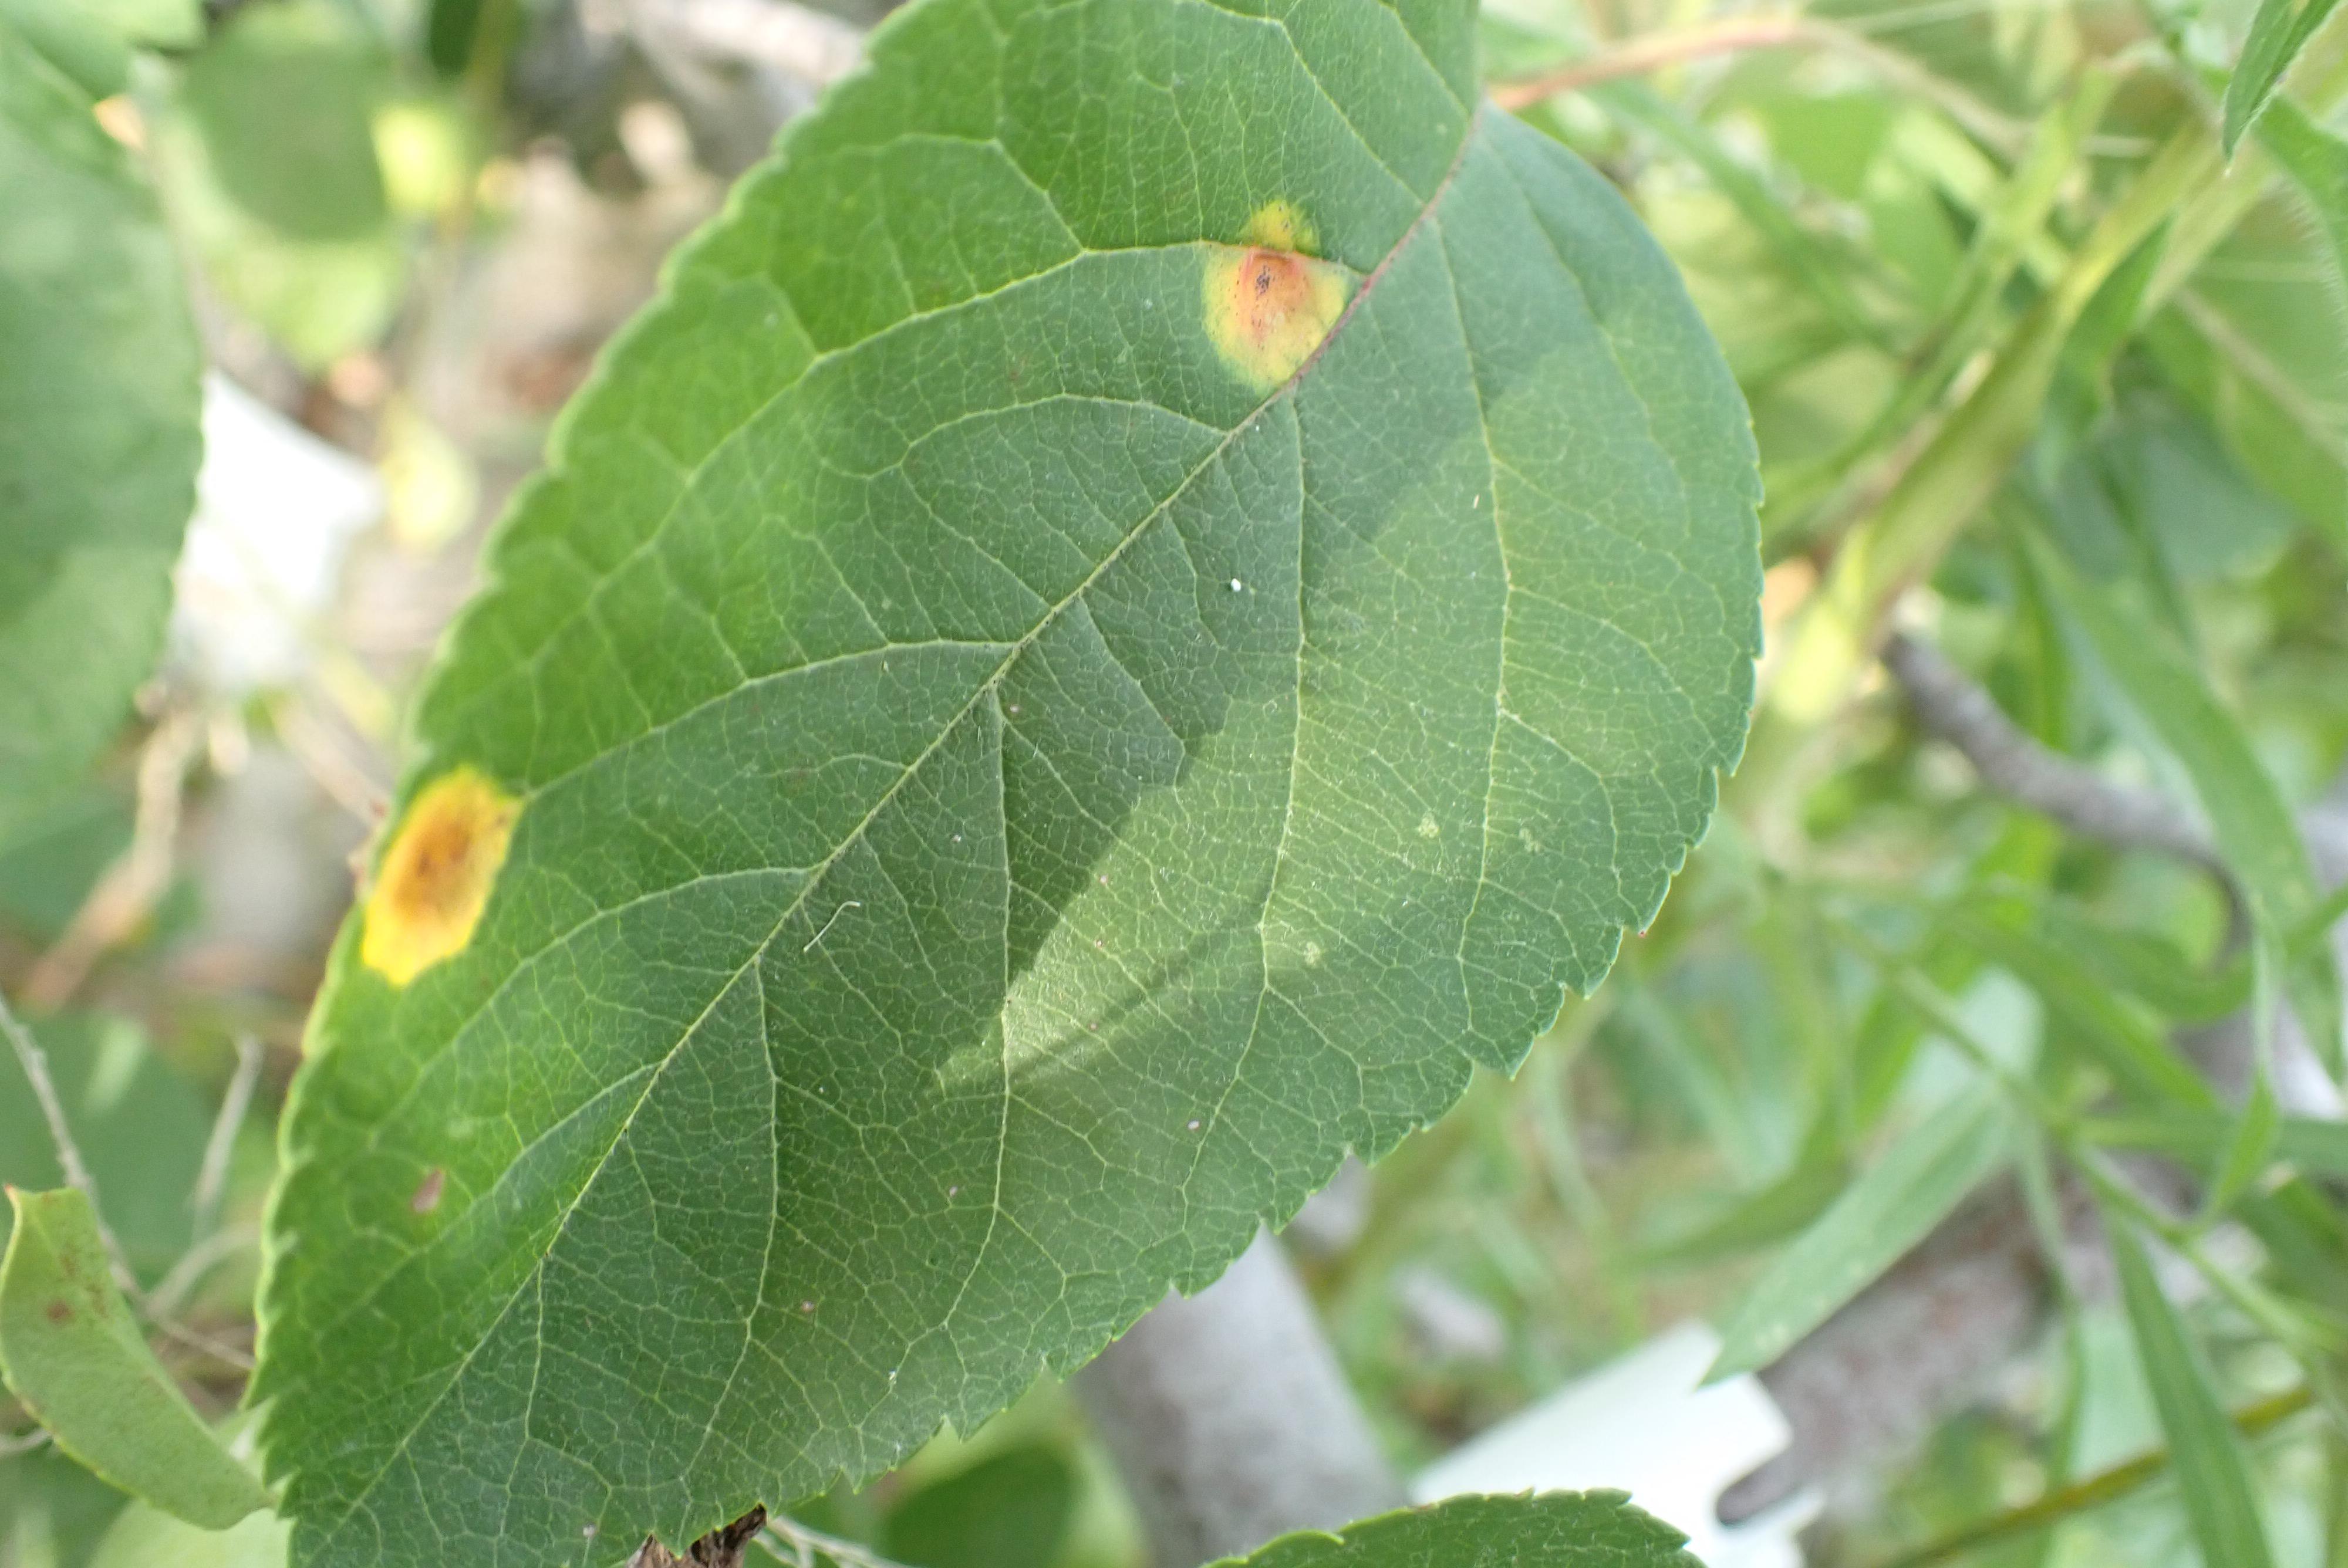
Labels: rust